Refugees from an Imaginary Country

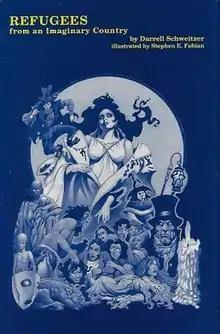

Refugees from an Imaginary Country is a collection of dark fantasy short stories by American writer Darrell Schweitzer. It was first published in hardcover and trade paperback by W. Paul Ganley and Owlswick Press in March 1999.